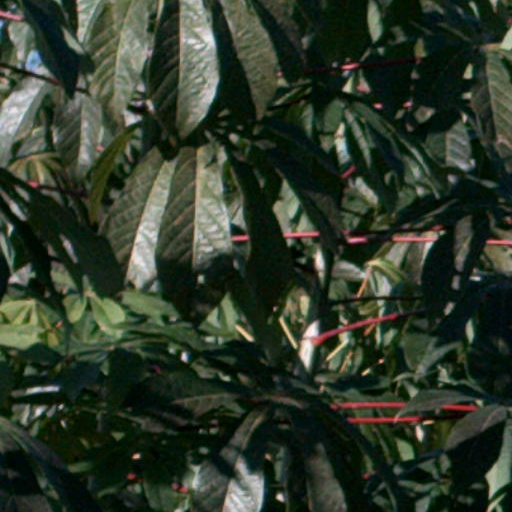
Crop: cassava